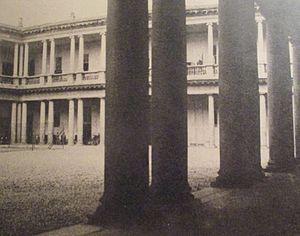
Grand séminaire de Milan: photographie parue dans L'Illustration, hors série de février 1939 consacré à la mort de Pie XI. C'est ici qu'étudia le futur pape dans sa jeunesse.